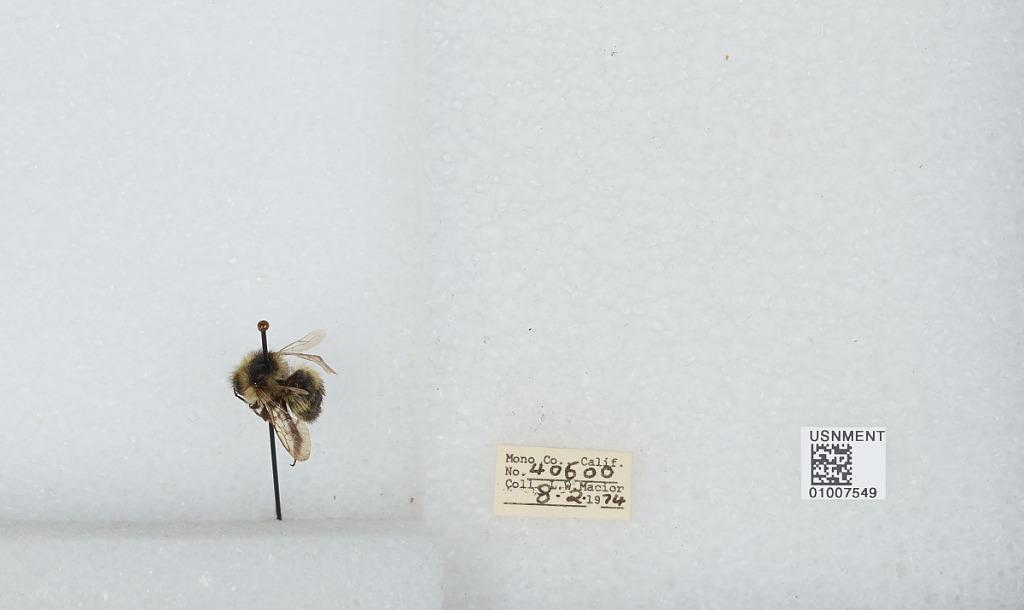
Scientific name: Bombus (Pyrobombus) flavifrons Cresson
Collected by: L. Macior
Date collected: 1974-8-2
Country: United States
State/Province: California
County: Mono
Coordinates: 37.92, -118.87